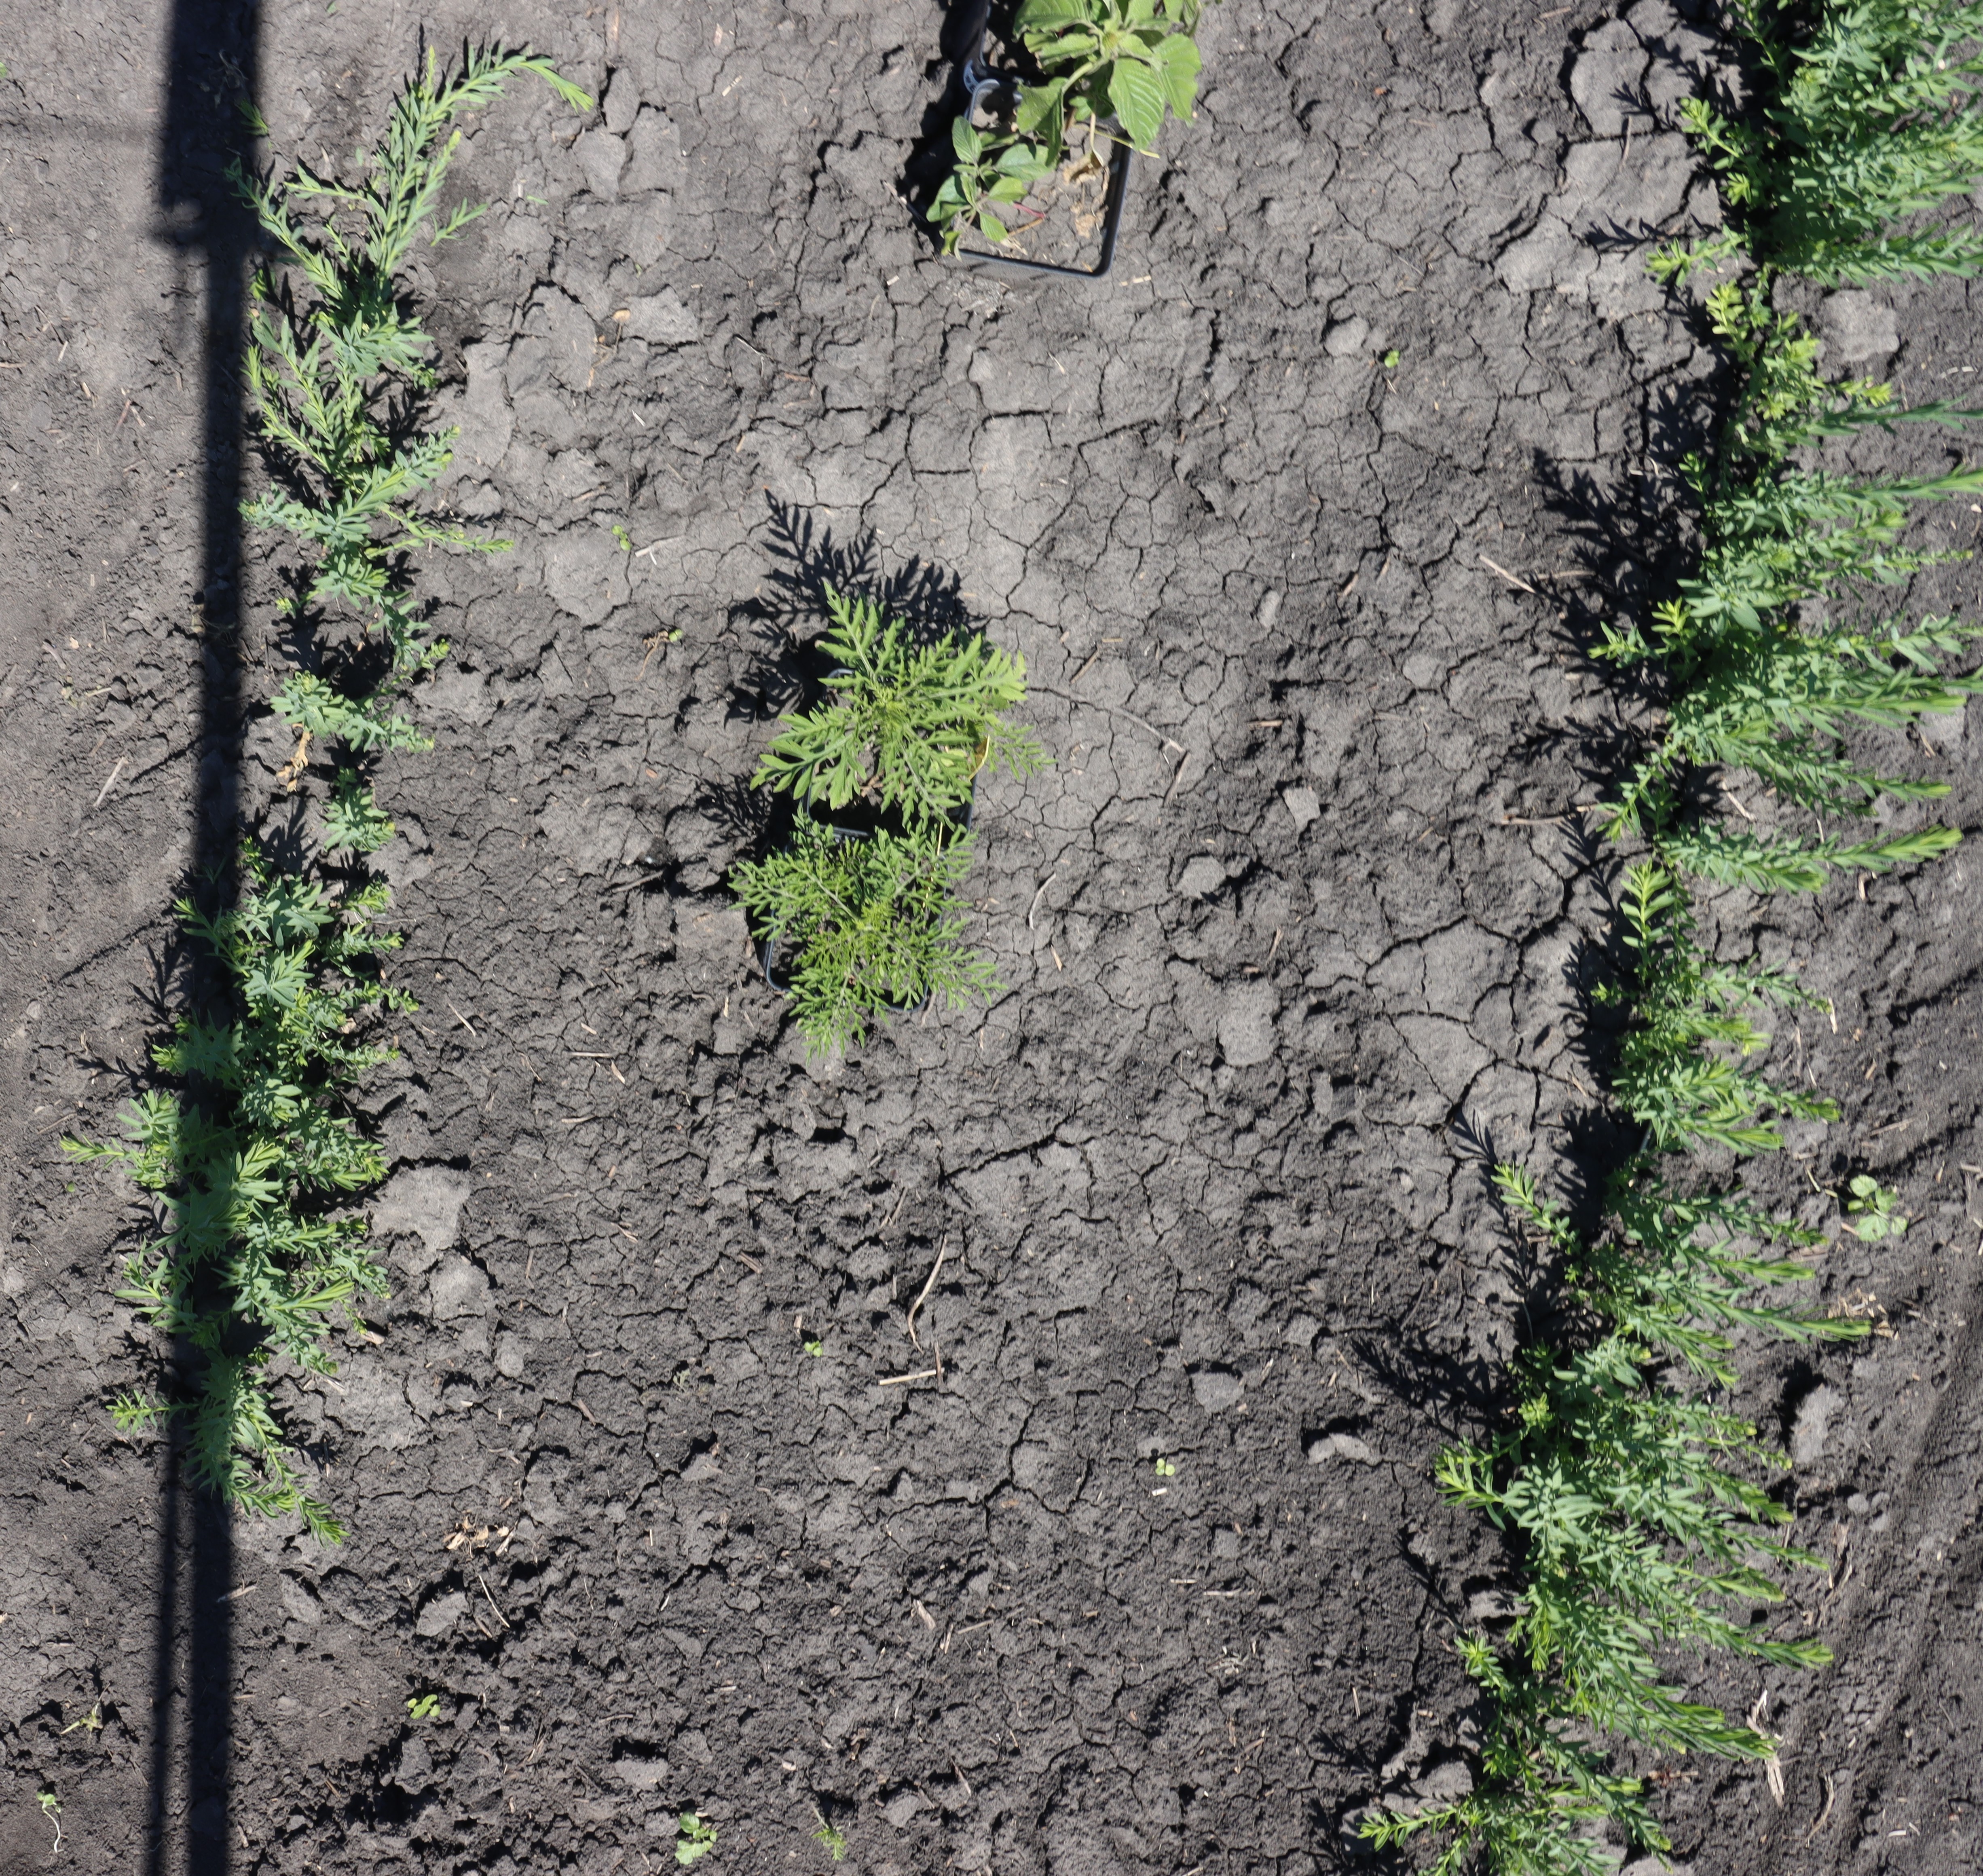
Crop: Flax
Objects: Flax, Flax, Flax, Flax, Flax, Flax, Flax, Flax, Flax, Redroot Pigweed, Ragweed, Ragweed